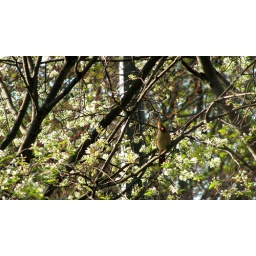
female cardinal in blooming tree